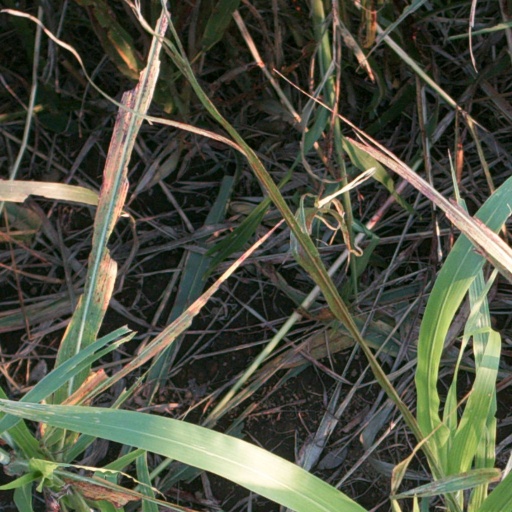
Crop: sorghum